Cornwallis in North America

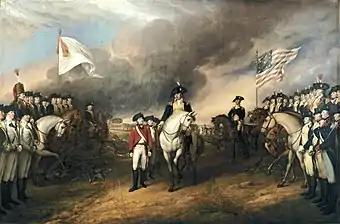
"Surrender of Lord Cornwallis" by John Trumbull

Charles, Earl Cornwallis (1738–1805) was a military officer who served in the British Army during the American War of Independence. He is best known for surrendering his army after the 1781 siege of Yorktown, an act that ended major hostilities in North America and led directly to peace negotiations and the eventual end of the war.